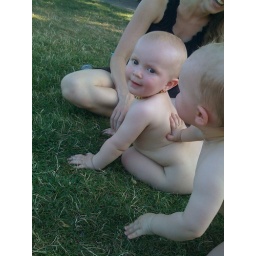
Two pink monkeys met in the park...